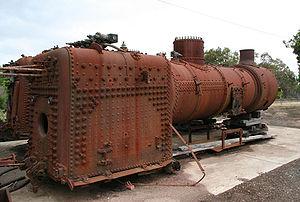
Le foyer Belpaire est utilisé pour les chaudières de locomotive à vapeur.